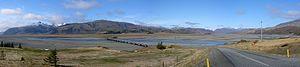
La Jökulsá í Lóni est un fleuve d'Islande qui coule dans l'Est du pays.
Stafafell est un lieu-dit d'Islande situé dans le Sud-Est du pays, au nord-est de Höfn et au sud-ouest des fjords de l'Est. Il constitue la porte d'entrée de la réserve naturelle de Lónsöræfi qui s'étend au nord-ouest.